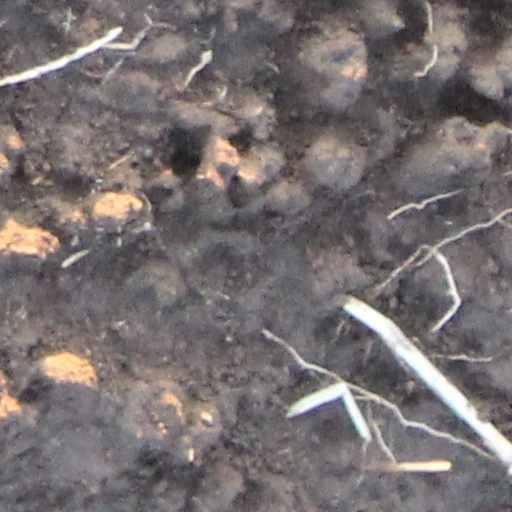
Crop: wheat